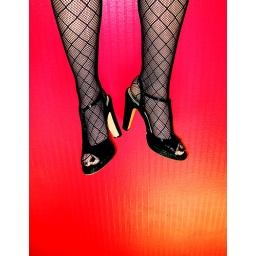
Legs against office wall #2